43rd Airlift Wing

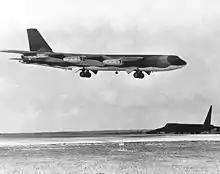
B-52G landing at Andersen AFB after an Operation Linebacker mission

In 1970, in order to retain the lineage of the 43rd Bomb Wing, Headquarters SAC received authority from Headquarters USAF to discontinue its MAJCON 3960th SW and activate a regular AFCON wing which was inactive at the time which could carry a lineage and history of the mission at Anderson.